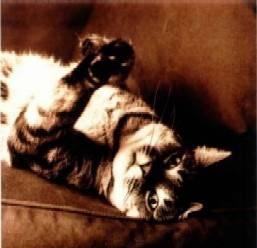
cat